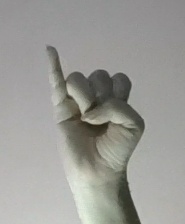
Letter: meem